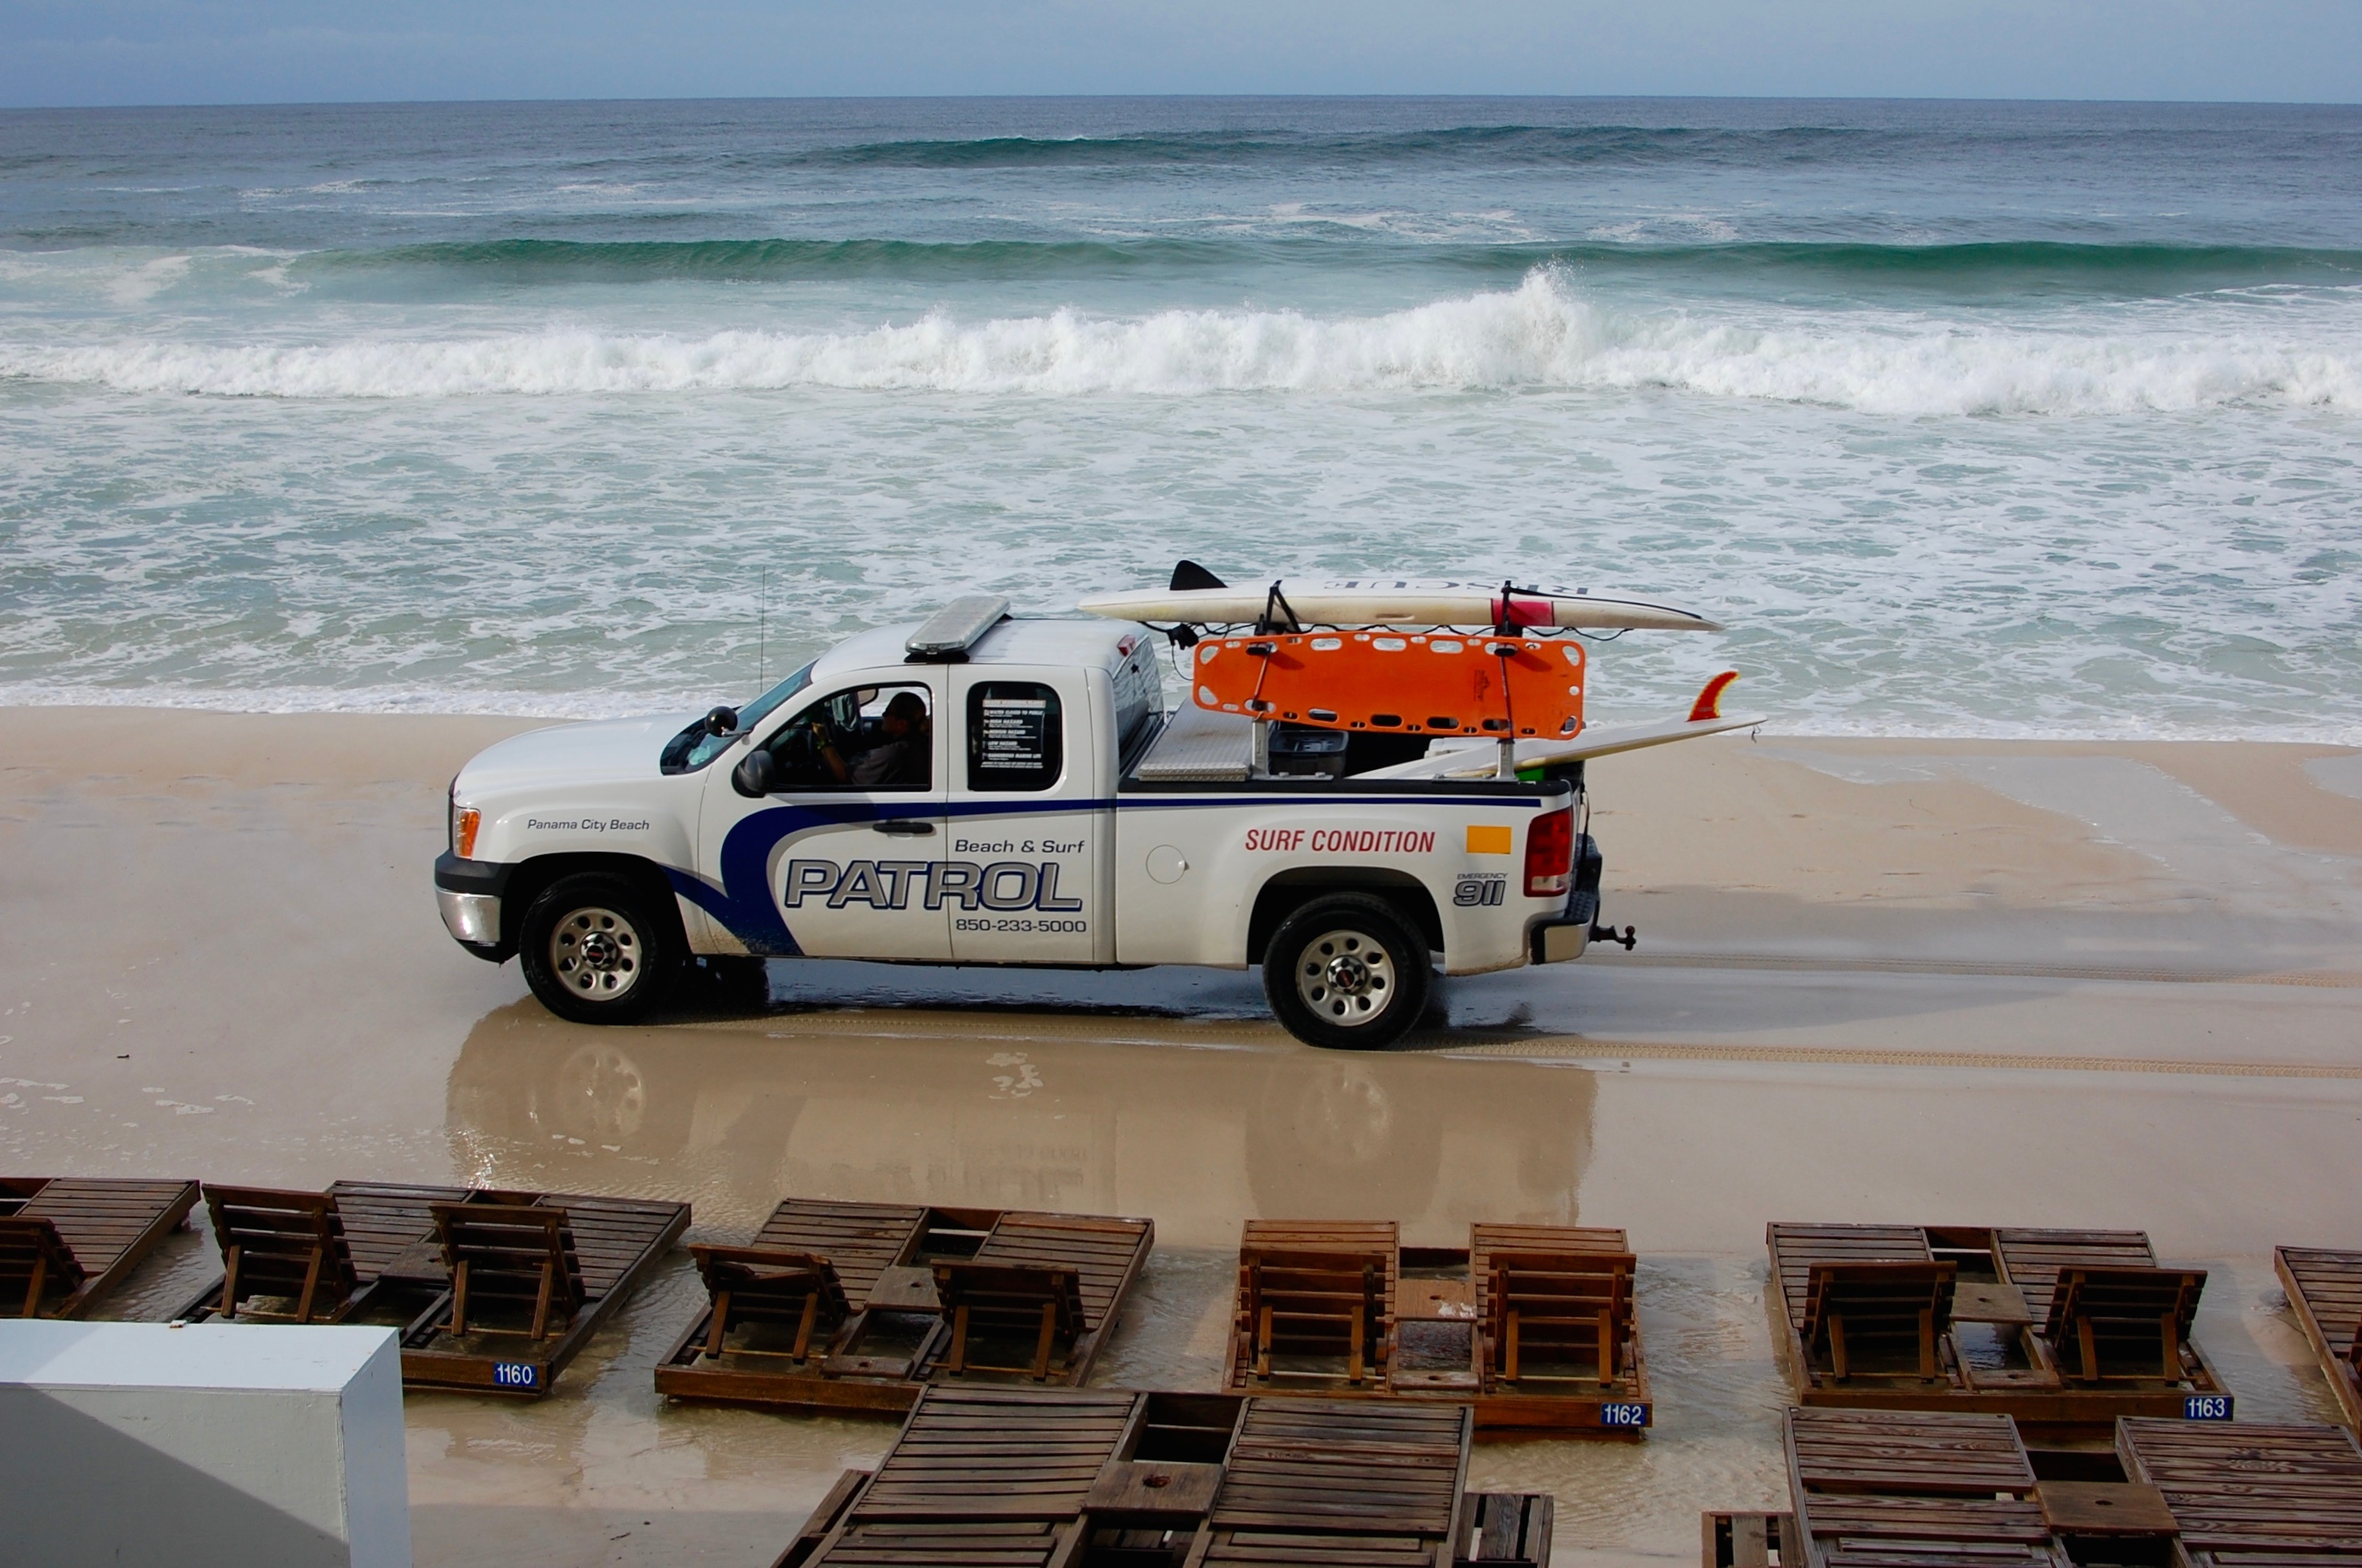
car, vehicle, automobile make, off roading